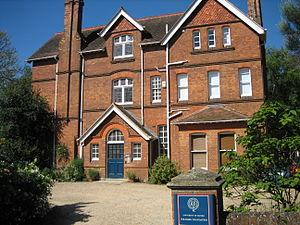
La Voltaire Foundation est un centre de recherche de l'université d'Oxford, qui joue un rôle primordial dans notre connaissance du XVIIIᵉ siècle, publiant l’édition de référence des Œuvres complètes de Voltaire, les correspondances de plusieurs grands penseurs français, ainsi que la prestigieuse collection des SVEC consacrée aux études sur le siècle des Lumières.